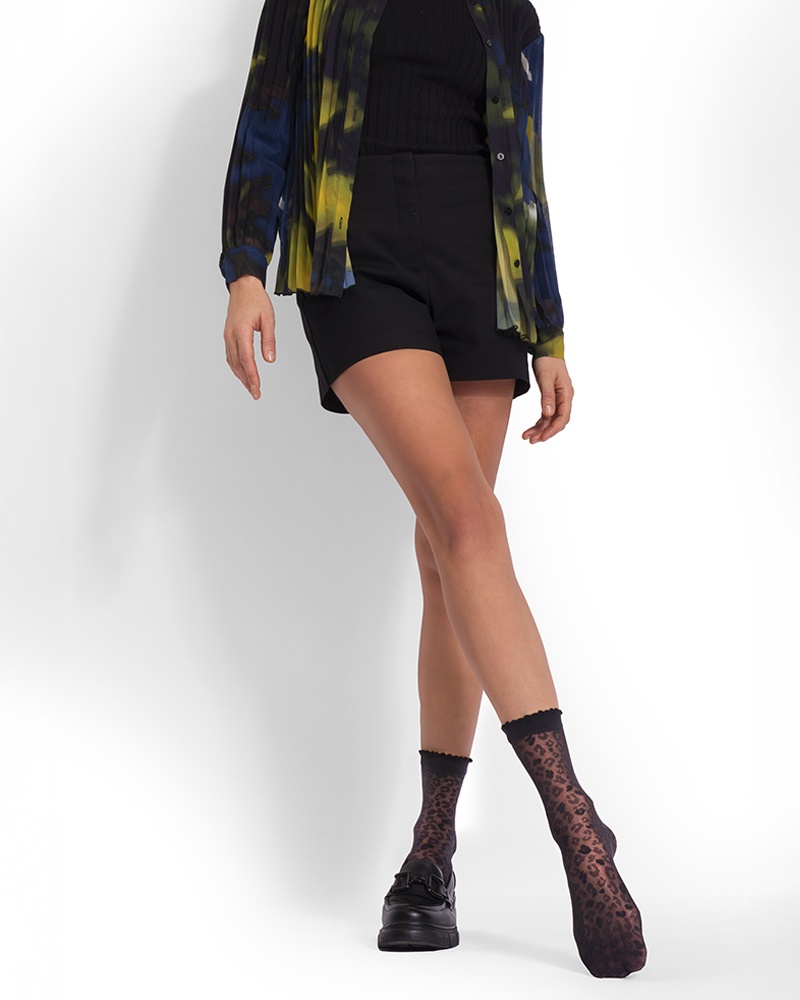
SOCKS FABY
JACQUARD SOCKS FOR WOMAN WITH EMBROIDERED ANIMALIER PATTERN AND EDGE WITH CRENELLATION
Brand: DONNA BC
Category: Apparel & Accessories > Clothing > Socks > Hold Up Socks